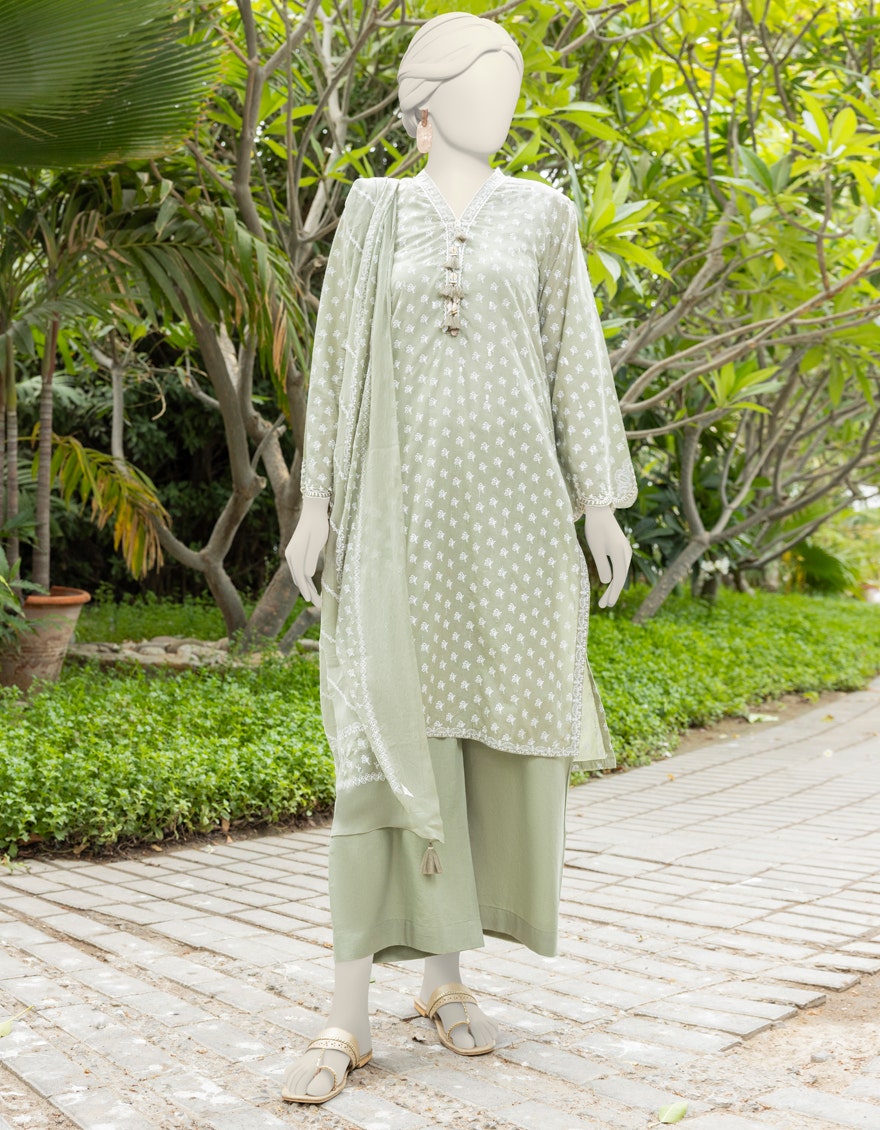
sage green kurta pant suit